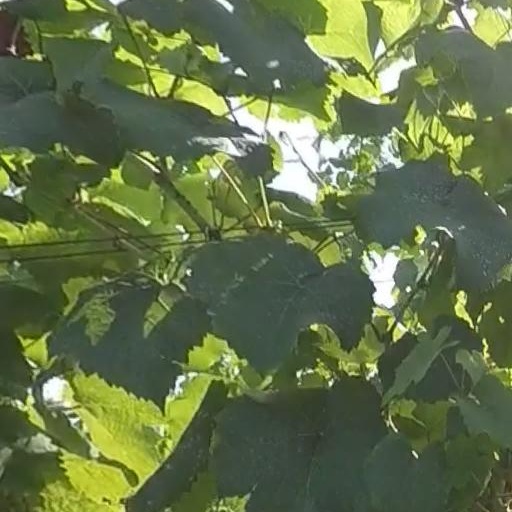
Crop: grape